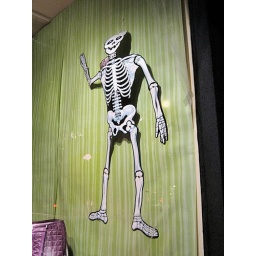
Halloween pumpkin paper lantern on Bloor street in Toronto.